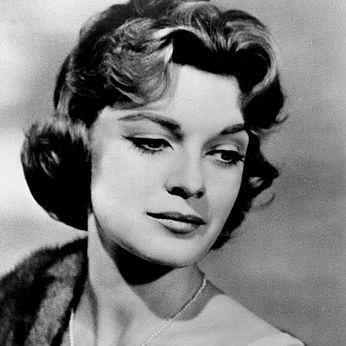
Age: 26